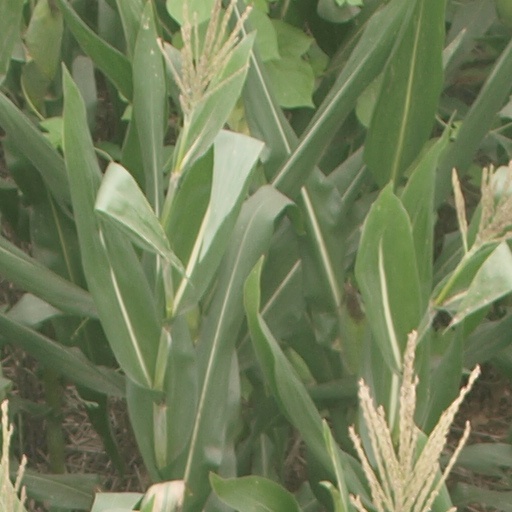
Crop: maize; corn